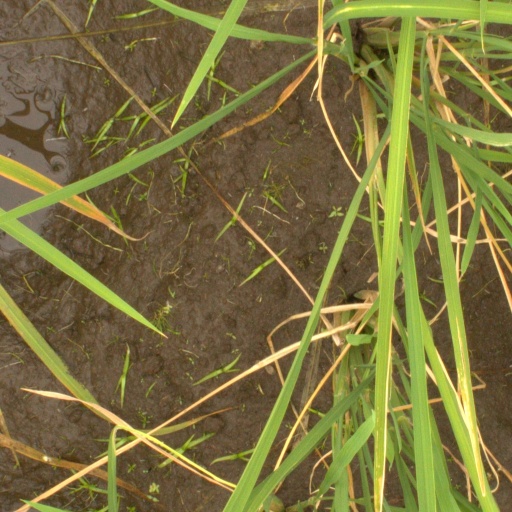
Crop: rice